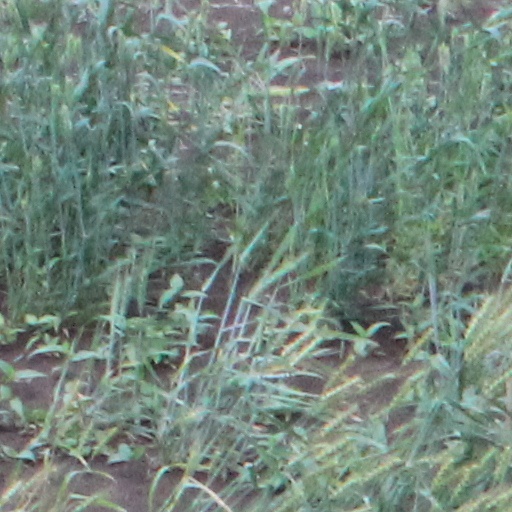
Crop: wheat